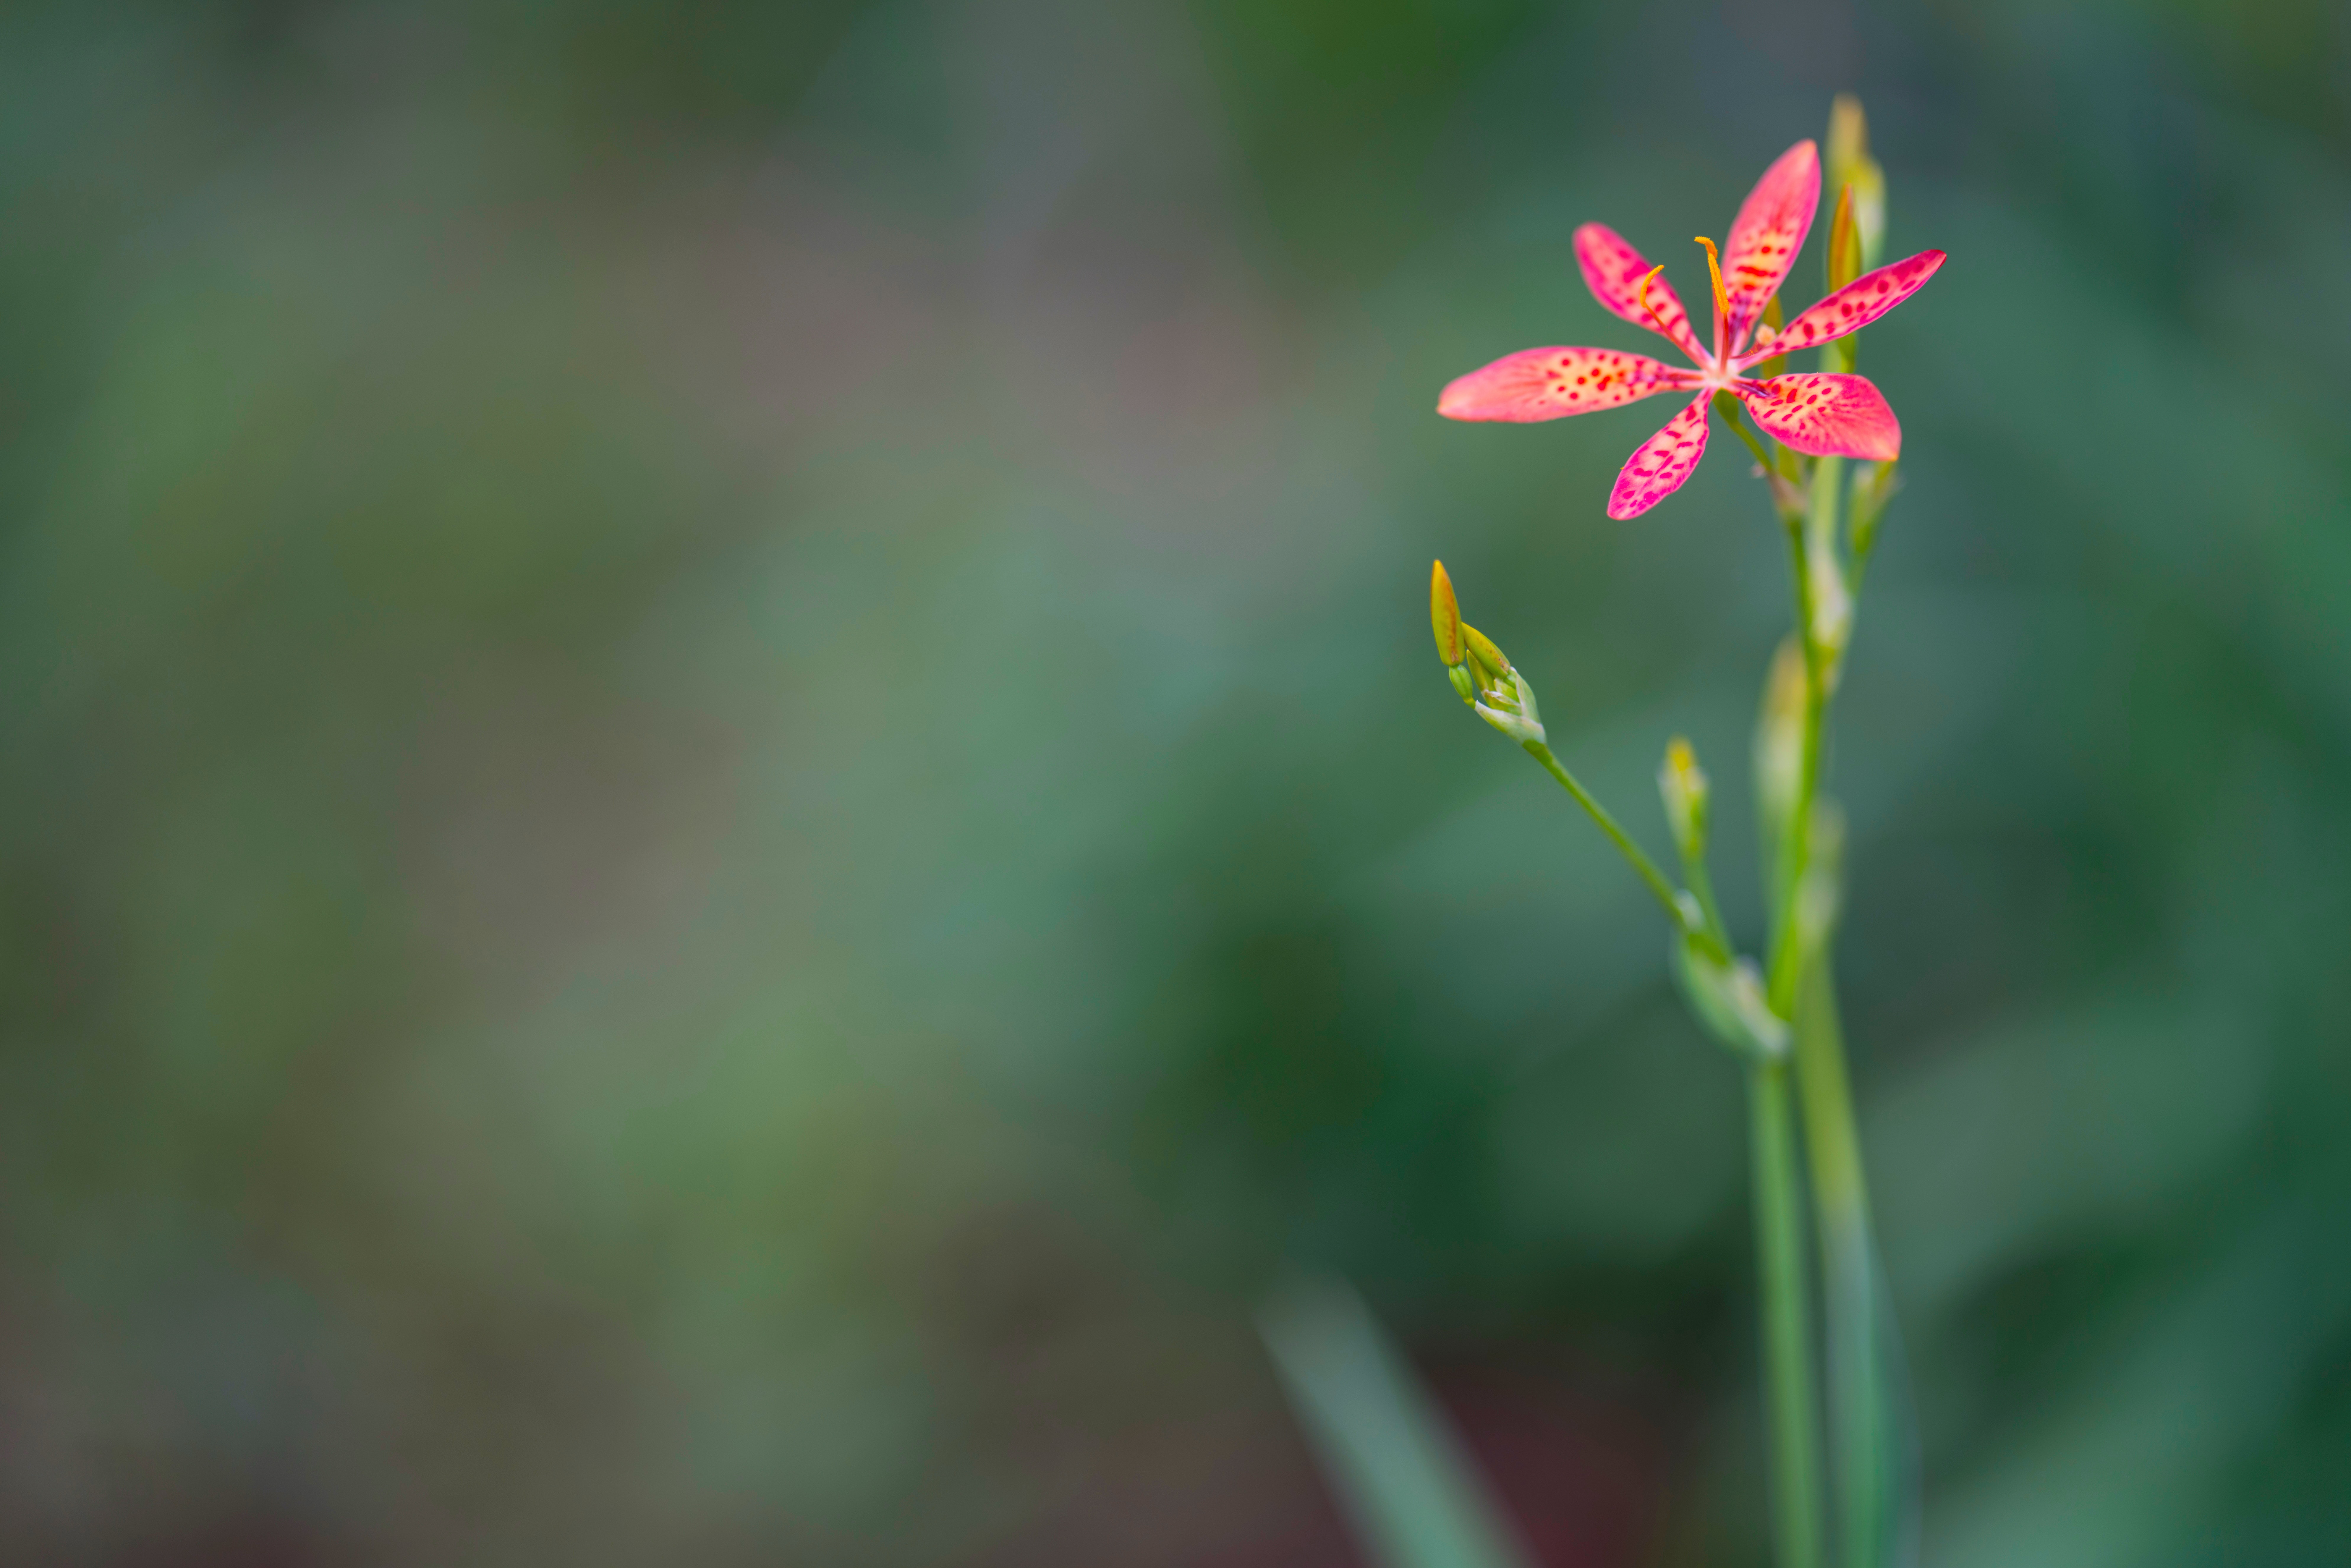
flower, flowering plant, plant, Pedicel, plant stem, petal, terrestrial plant, macro photography, wildflower